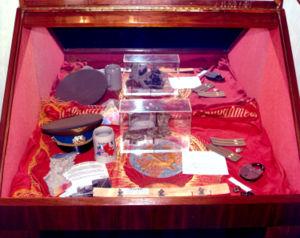
L'incident de l'U-2 se produisit au cours de la guerre froide, le 1ᵉʳ mai 1960, lorsqu'un avion espion américain Lockheed U-2 fut abattu au-dessus de l'Union soviétique. Au début, le gouvernement des États-Unis nia la finalité de la mission, mais il dut la reconnaître lorsque le gouvernement soviétique récupéra l'épave de l'avion et le pilote survivant, Francis Gary Powers. Se produisant à peine deux semaines avant l'ouverture d'un sommet Est-Ouest à Paris, l'incident, embarrassant pour les États-Unis, entraîna une détérioration des relations entre les deux pays et mit fin à la « première détente ».